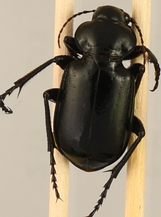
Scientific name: Calosoma affine
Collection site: Konza Prairie Agroecosystem NEON (KONA), plot KONA_007